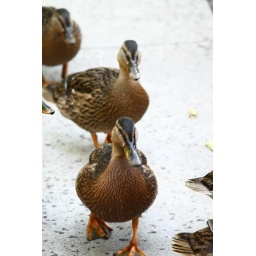
Ducks in front of new place in lake forest ca